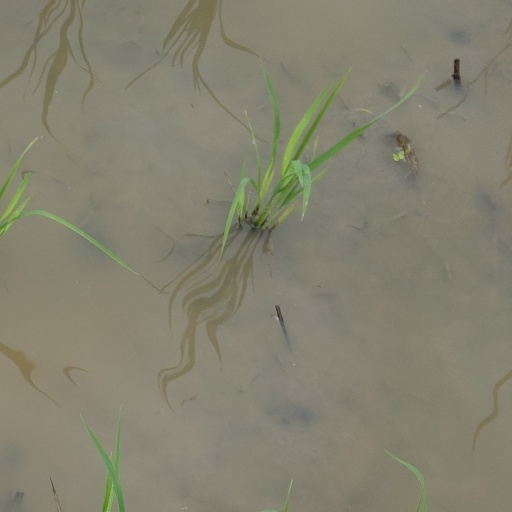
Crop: rice